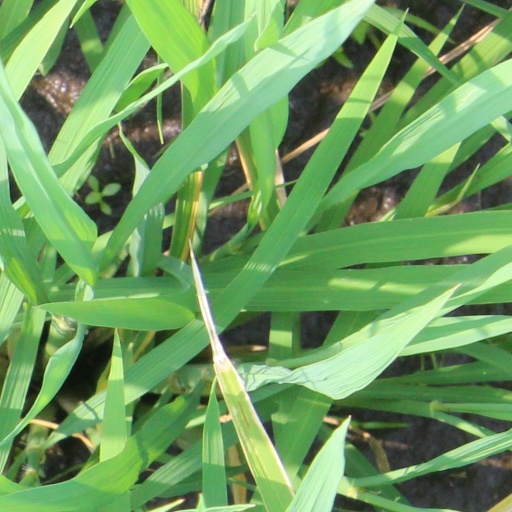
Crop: rice